Horace L. Dibble House

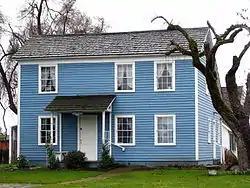

The Horace L Dibble House was built "circa" 1859 in Molalla, Oregon for Horace Lasalle Dibble and his family. The house is unusual as a western example of a saltbox, a dwelling type more commonly associated with Colonial-era New England. The timber-framed house has two stories on the eastern main facade, and one story in the rear. It is unusual for a Settlement Era house to have such large rooms, large windows, and two fireplaces.